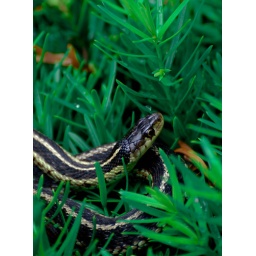
I took this photo in the forest near my house in Norfolk of a garden snake.